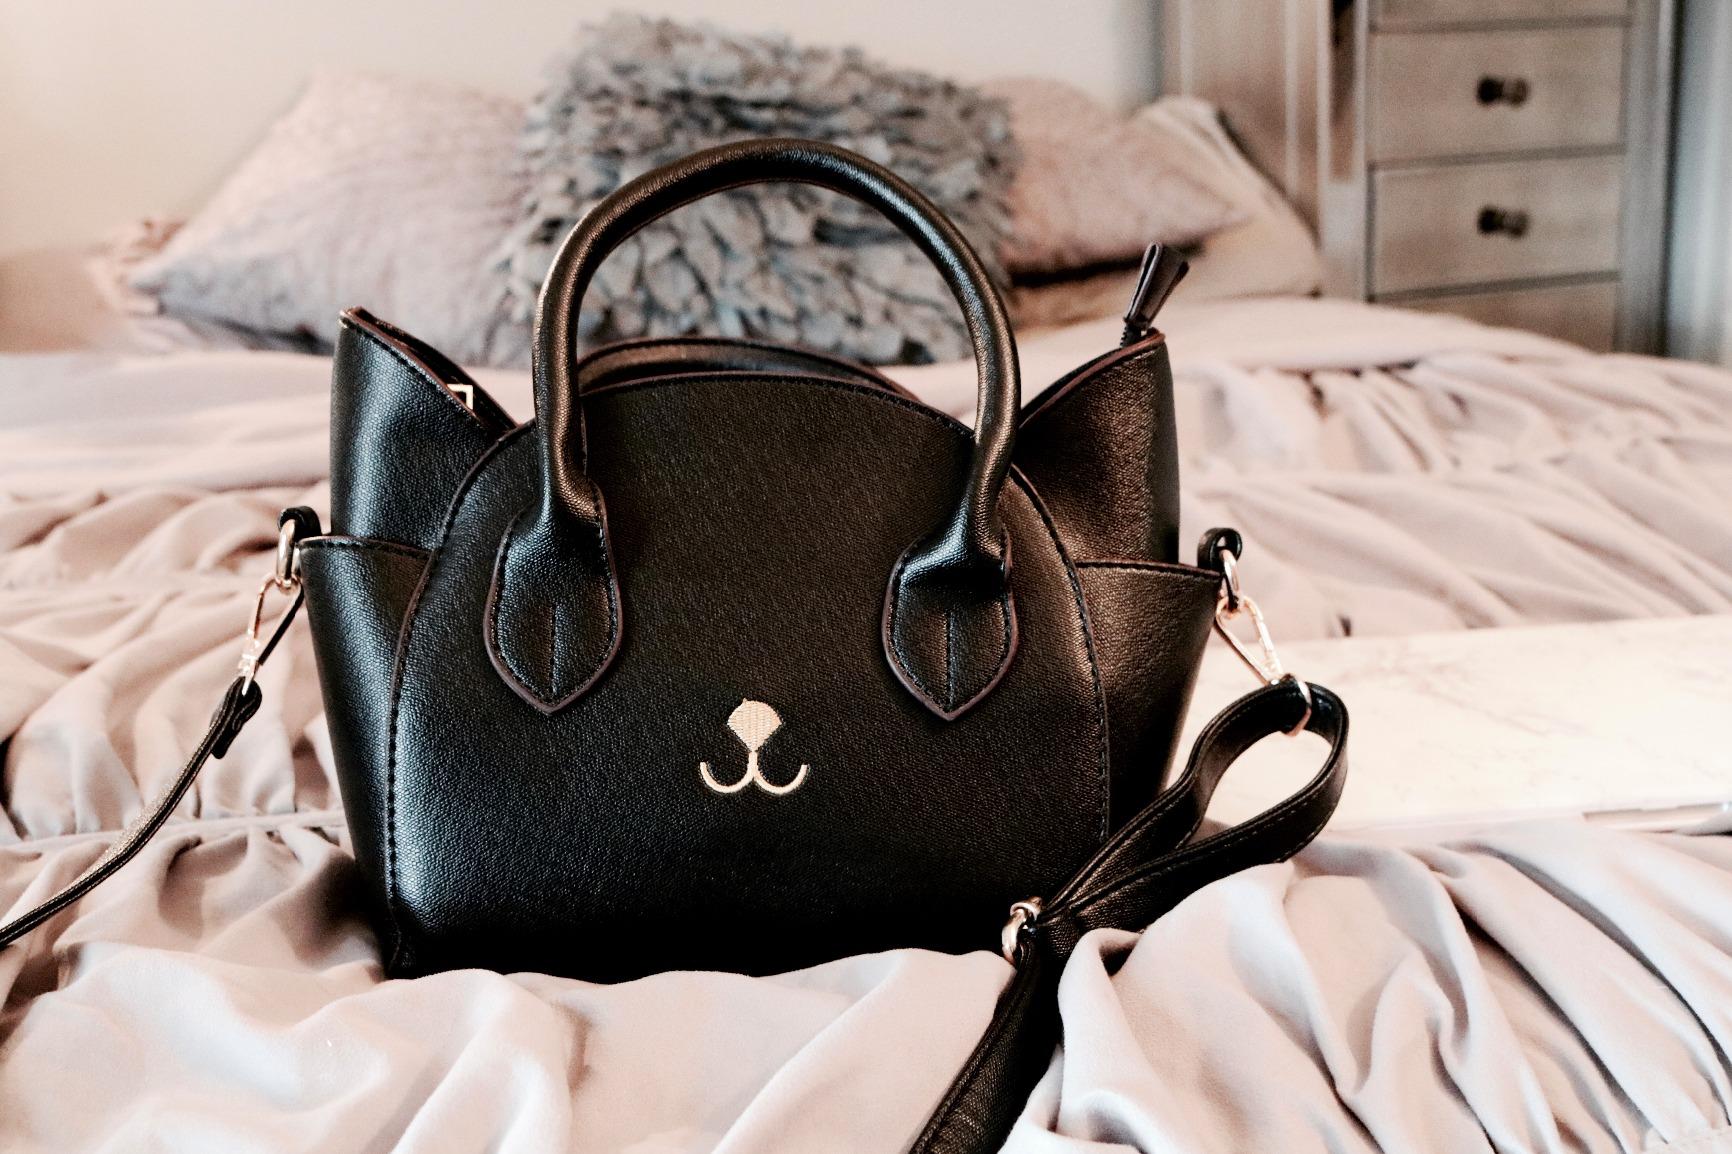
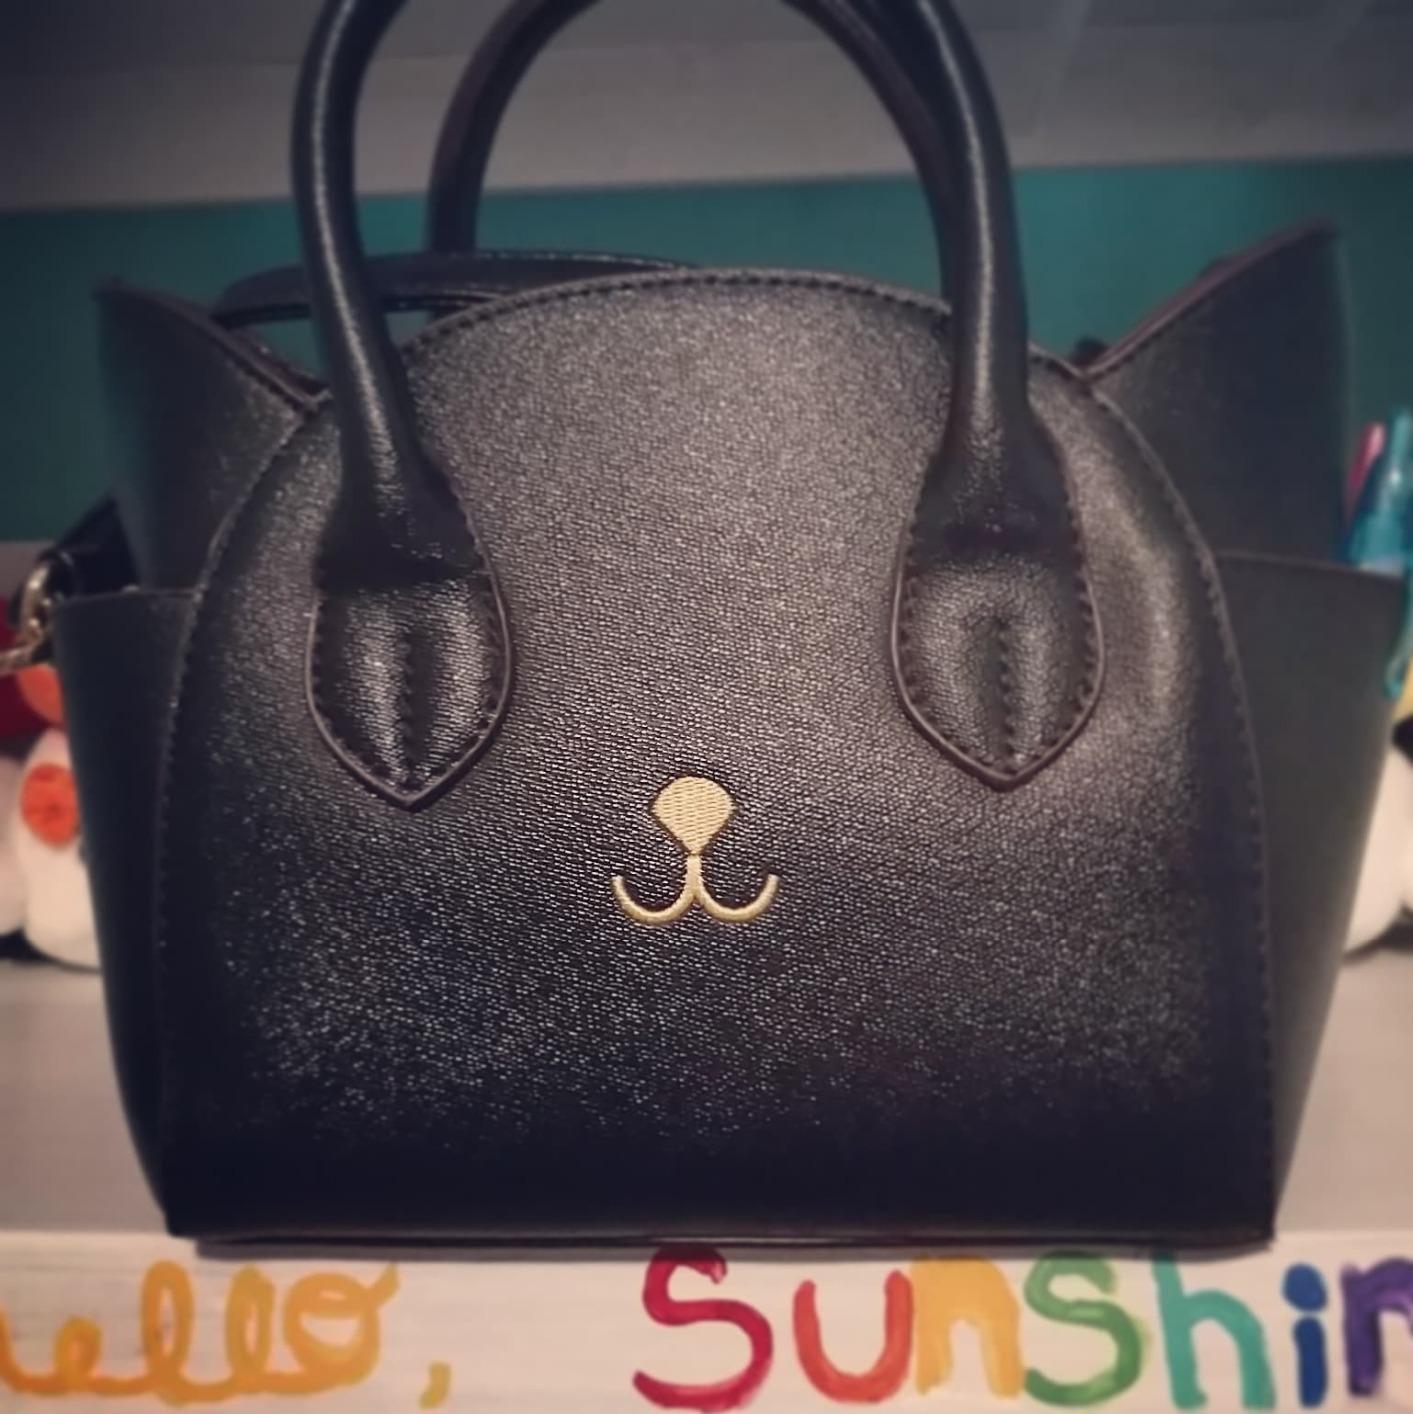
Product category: accessories_handbag
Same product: yes